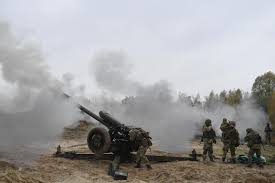
Label: Self Propelled Artillery